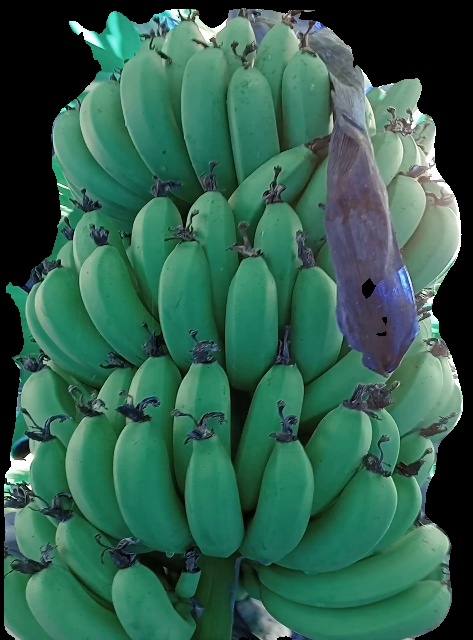
Variety: pachbale
Grade: grade1